TVR M series

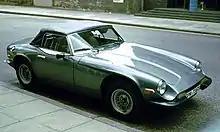
1979 TVR 3000S Convertible, with detachable sidescreens in place

The radiator selected for the M series was shallow enough to allow locating the spare wheel in front of the engine; this improved luggage space behind the seats (where the spare wheel had been stored on pre-M-series models) and also offered some additional crash protection for occupants. An M-series car was sent to the Motor Industry Research Association in 1971 for crash testing, and it was the only vehicle that remained steerable after a front-end collision with a concrete wall. Indeed, the engine remained in position through the impact, the doors were still openable, and the steering column had actually moved forward (away from the driver.) This last fact almost caused the MIRA officials to require that the car be re-tested, as they presumed that such as result was not possible and was a result of a fault with their measurement instruments. Mike Bigland was able to demonstrate to the officials that the result was legitimate, and approval was granted.